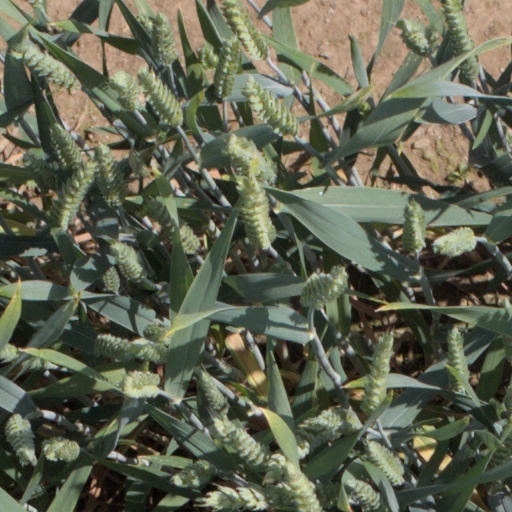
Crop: wheat